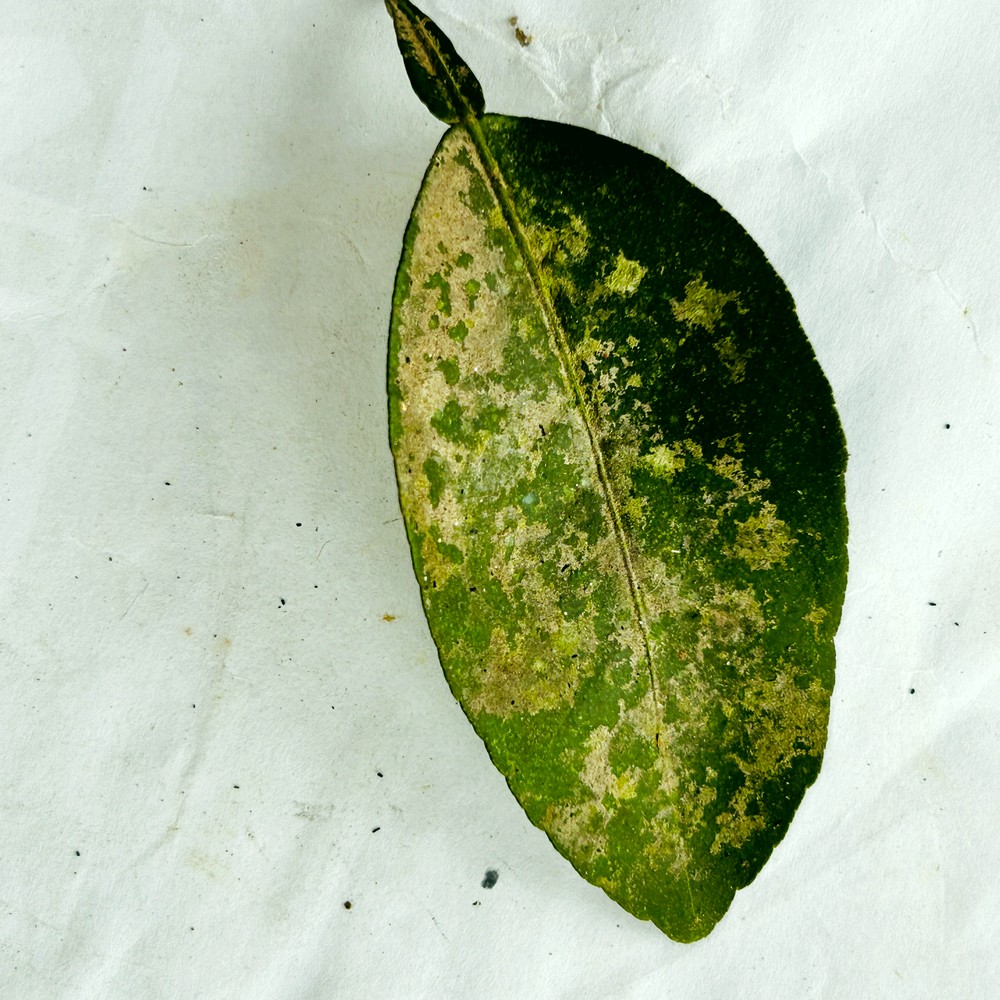
Label: Sooty Mould